Geology of Tasmania

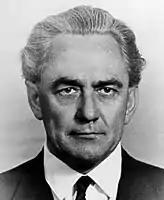
Professor Samuel Warren Carey

Abel Janszoon Tasman noted in his journal on 22 November 1642 that his compasses were not steady and deduced the presence of deposits of lodestone. This was two days before his lookout spotted Tasmania for the first time. This was the first prognostication of mineral wealth on the west coast of Tasmania.